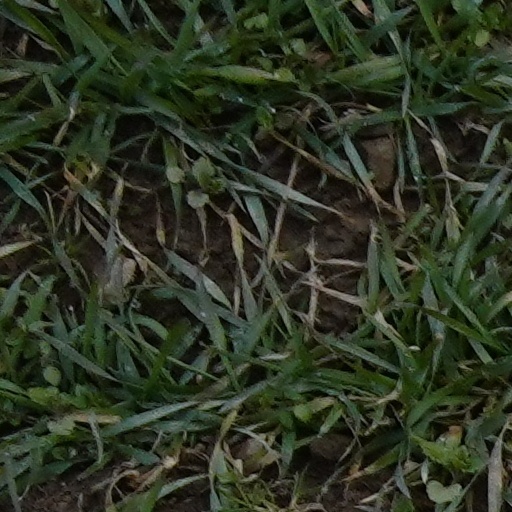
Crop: wheat